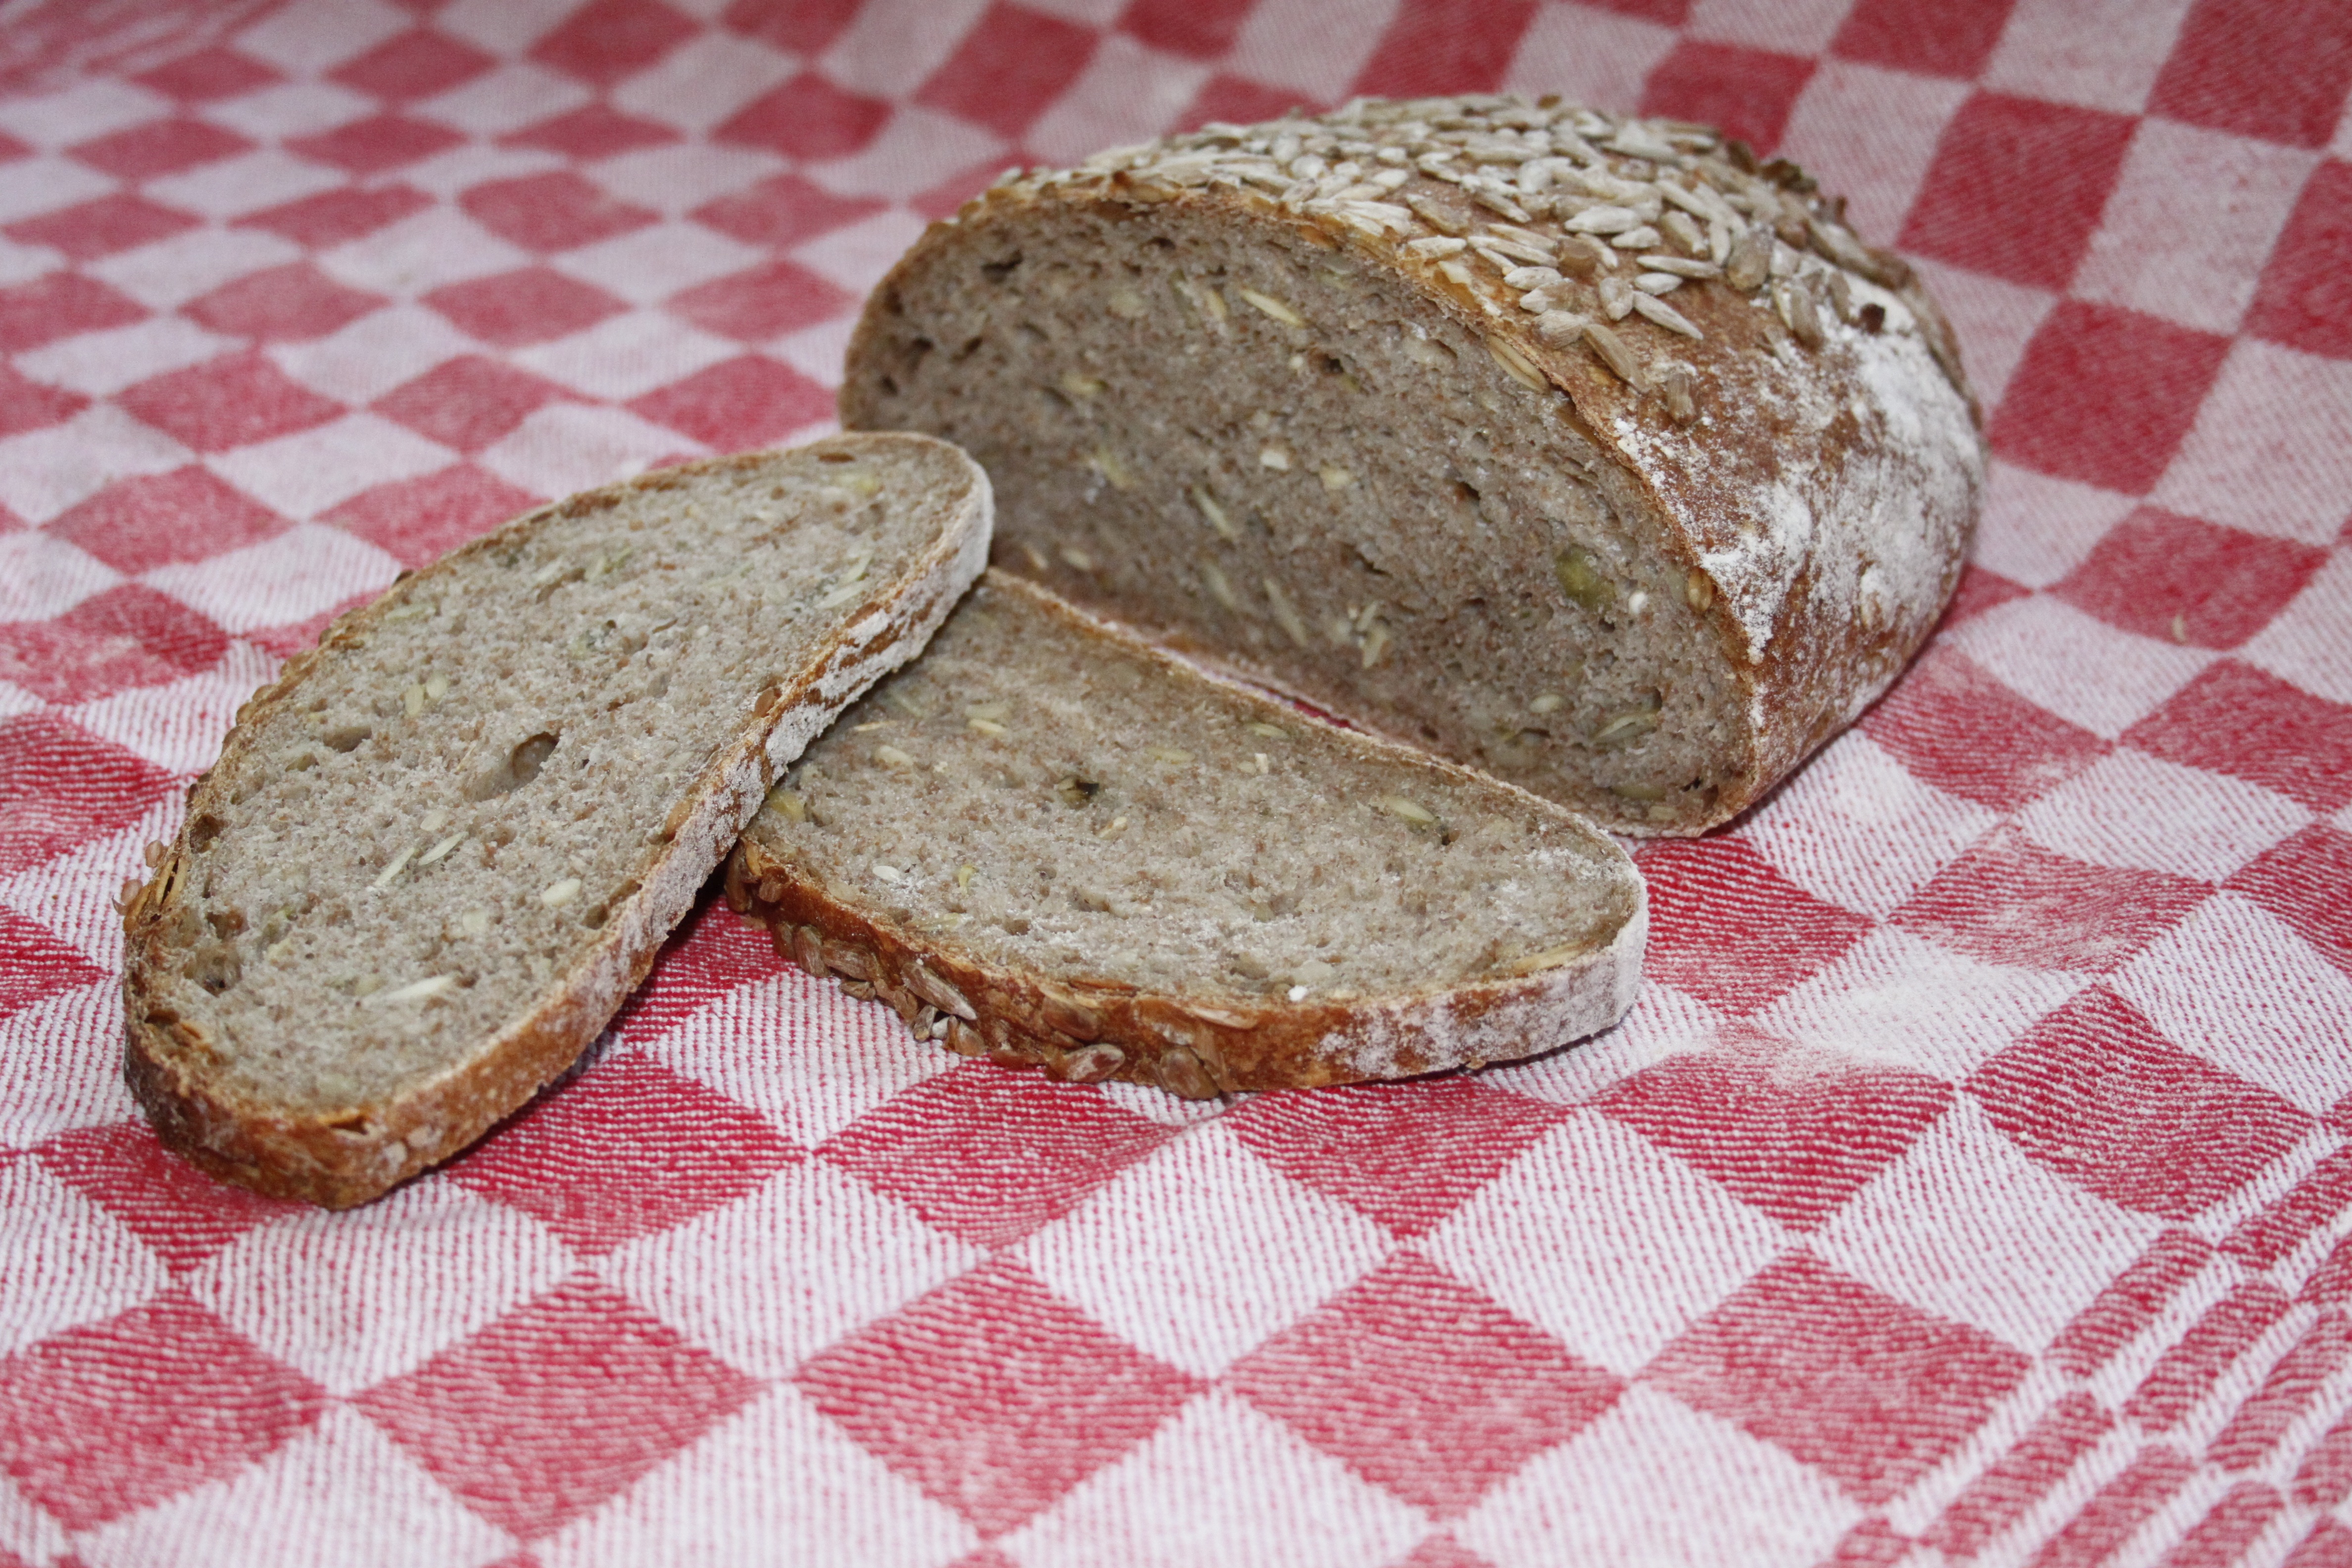
food, baking, bread, sourdough, rye, ciabatta, baked goods, brown bread, rye bread, sourdough bread, grass family, snack food, whole grain, sourdough bread baking, namely